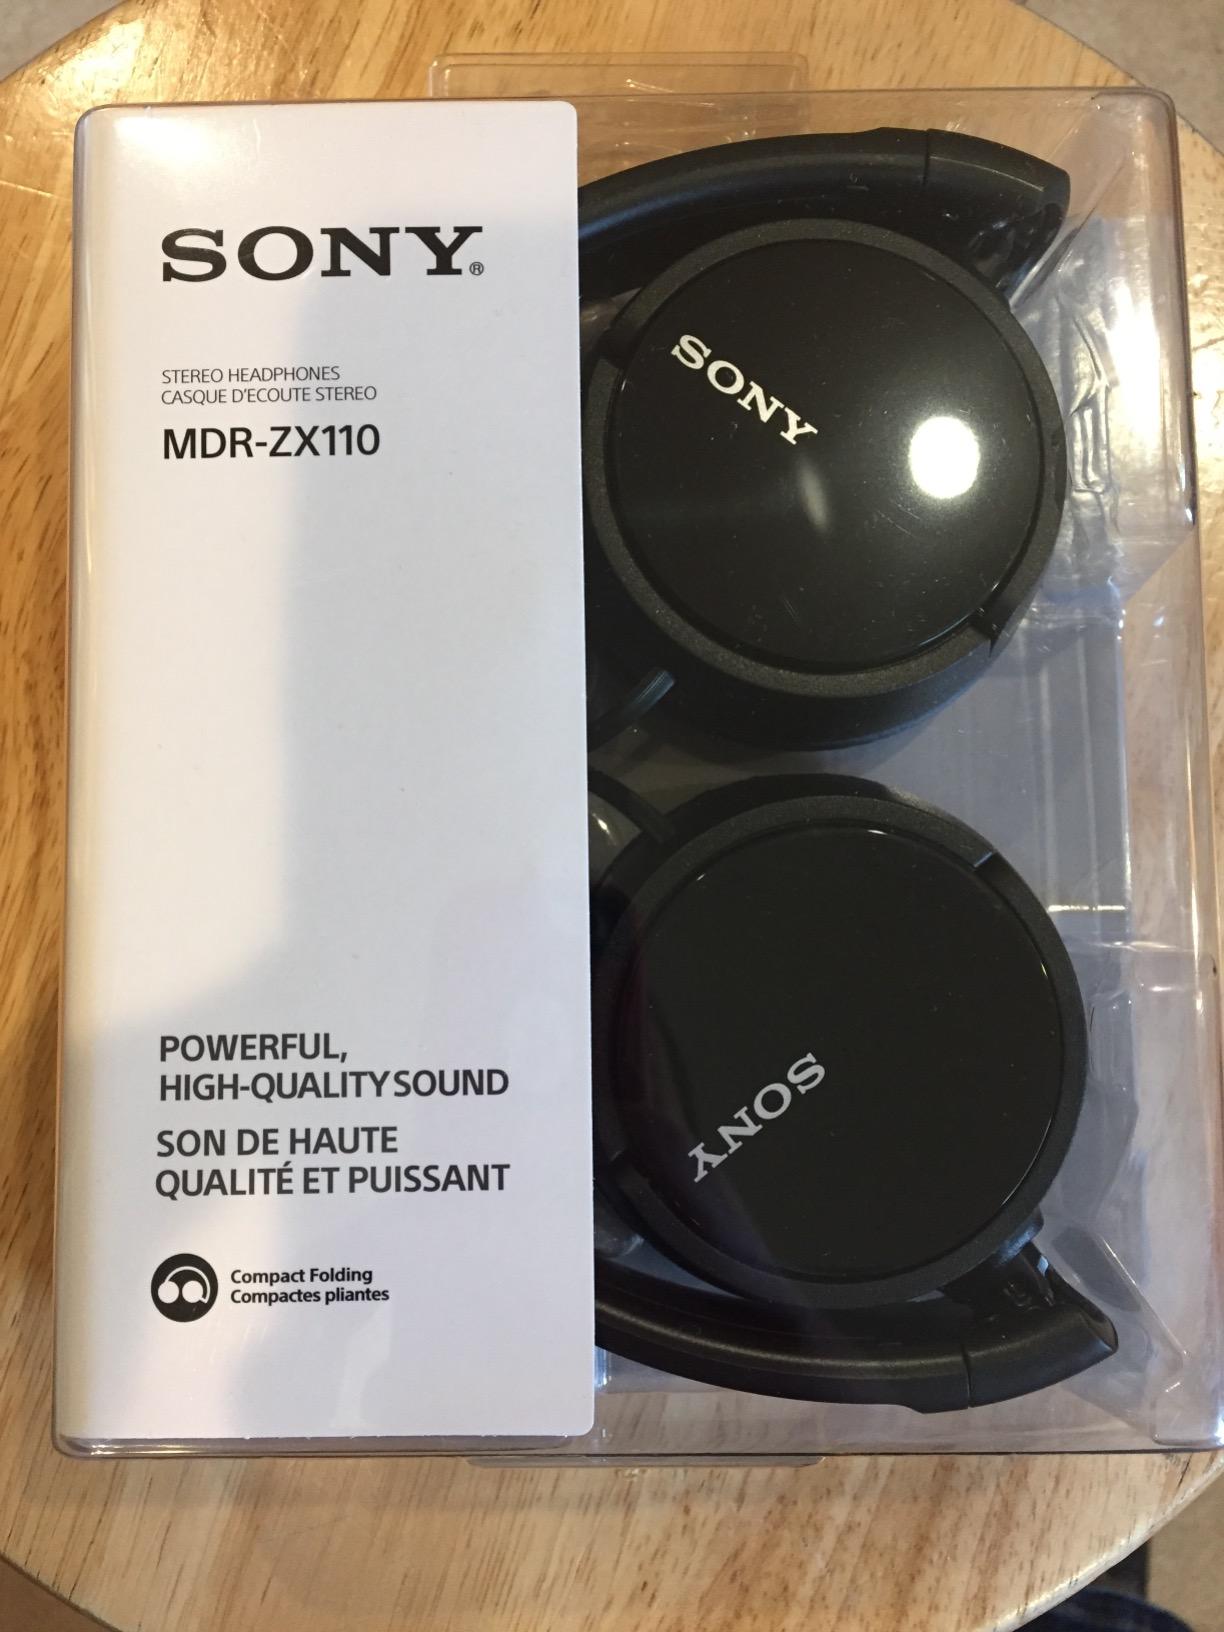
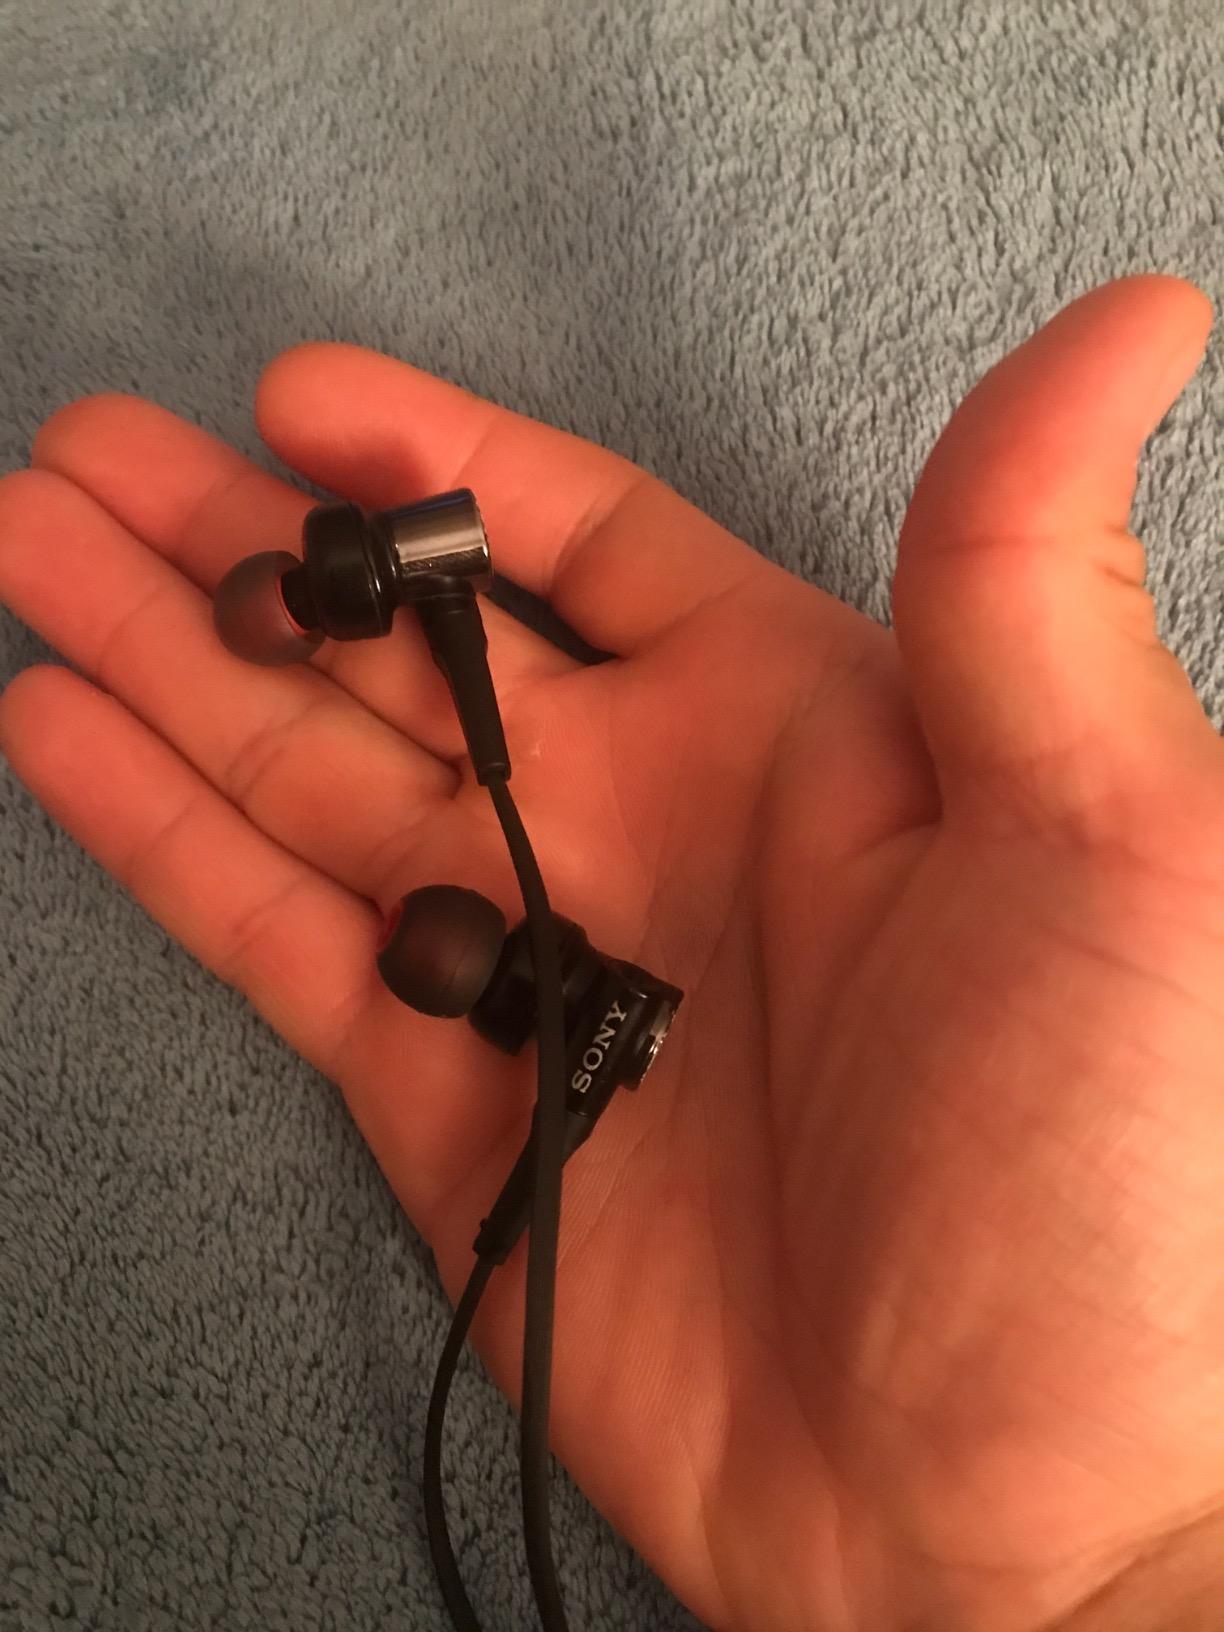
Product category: headphones
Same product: no